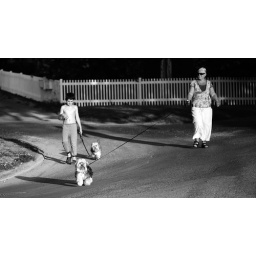
Marcus and grandma walking the dogs late in the evening